Franz Tappeiner

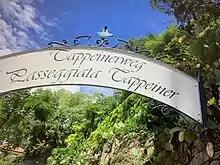
Entrance to the Tappeiner promenade.

In the 1920s work resumed for an extension of the "Tappeiner Promenade".